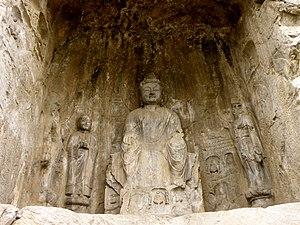
Wu Zetian, née le 17 février 624 à Lizhou et morte le 16 décembre 705, fut la seule impératrice régnante de toute l'histoire de Chine. Le titre et la fonction d'empereur de Chine étaient exclusivement réservés, dans le système impérial, aux hommes, les femmes ne pouvant exercer provisoirement le pouvoir que dans le cadre d'une régence, d'un inter-règne, et assistées le plus souvent d'un conseil de régence, sans avoir le titre d'empereur. Seule, Wu Zetian fonda sa propre dynastie, la dynastie Zhou deuxième du nom, dont elle fut, sous le nom d'« empereur saint et suprême » de 690 à 705, la seule monarque.